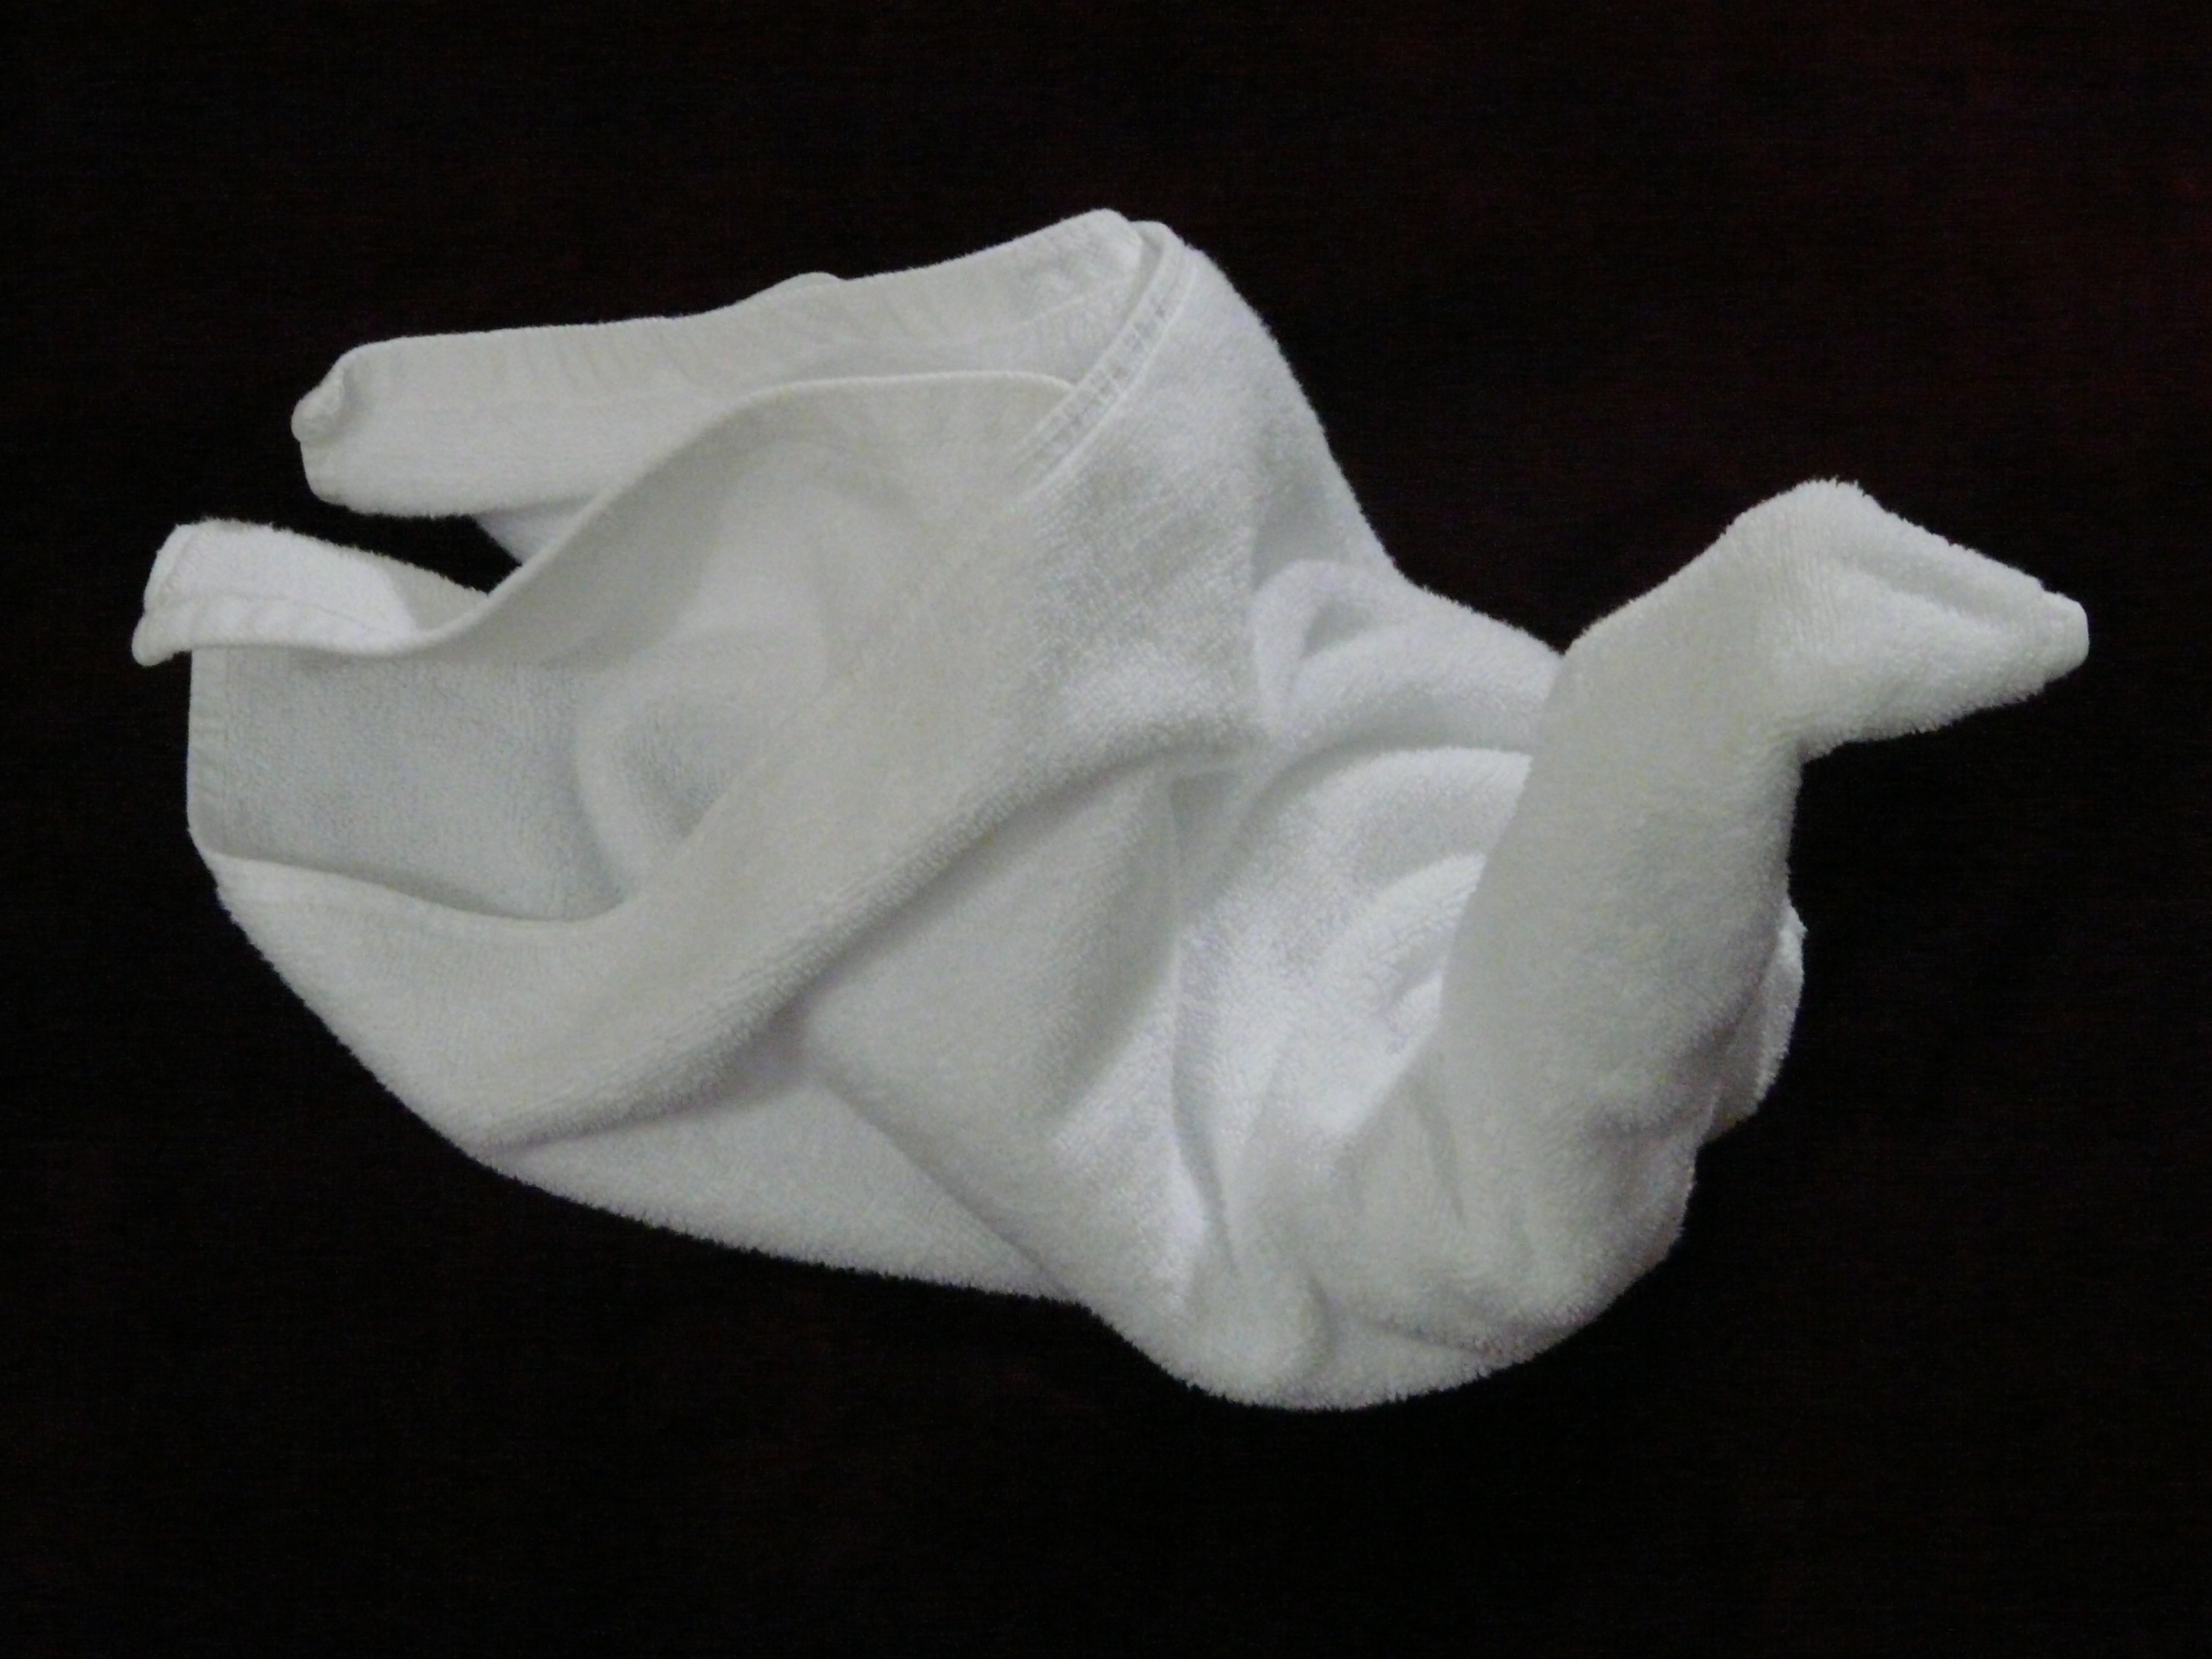
hand, white, petal, material, towel, textile, swan, sculpture, art, decorative, fold